Laurent Ruquier

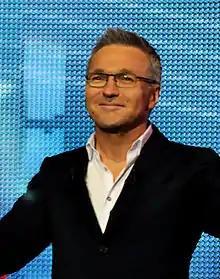
Laurent Ruquier at the Casino de Paris in 2013

Laurent Hugues Emmanuel Ruquier (born 24 February 1963) is a French television presenter, radio host and comedian. He is also a lyricist, writer, columnist and impresario; he has been co-owner and general manager of Théâtre Antoine-Simone Berriau in Paris since 2011. He is best known for hosting the talk show "On n'est pas couché" on France 2 every Saturday evening from 2006 to 2020.